Trapper Keeper (South Park)

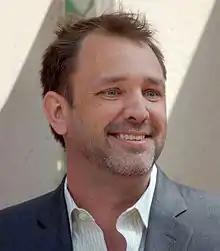
Trey Parker wrote the episode

"Trapper Keeper" was written by "South Park" co-creator Trey Parker when he, Matt Stone, and a group of friends visited Lake Powell. It is one of the many "South Park" episodes that parodies a current event. The main plot of the episode involving the Trapper Keeper was written before the election, but the subplot is a parody of the controversy surrounding the election's outcome. "Trapper Keeper" did not originally feature the election storyline, only a subplot about Ike attending his first day of kindergarten.